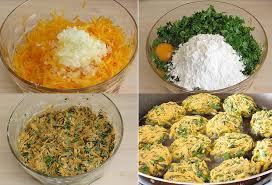
Yemek: mucver